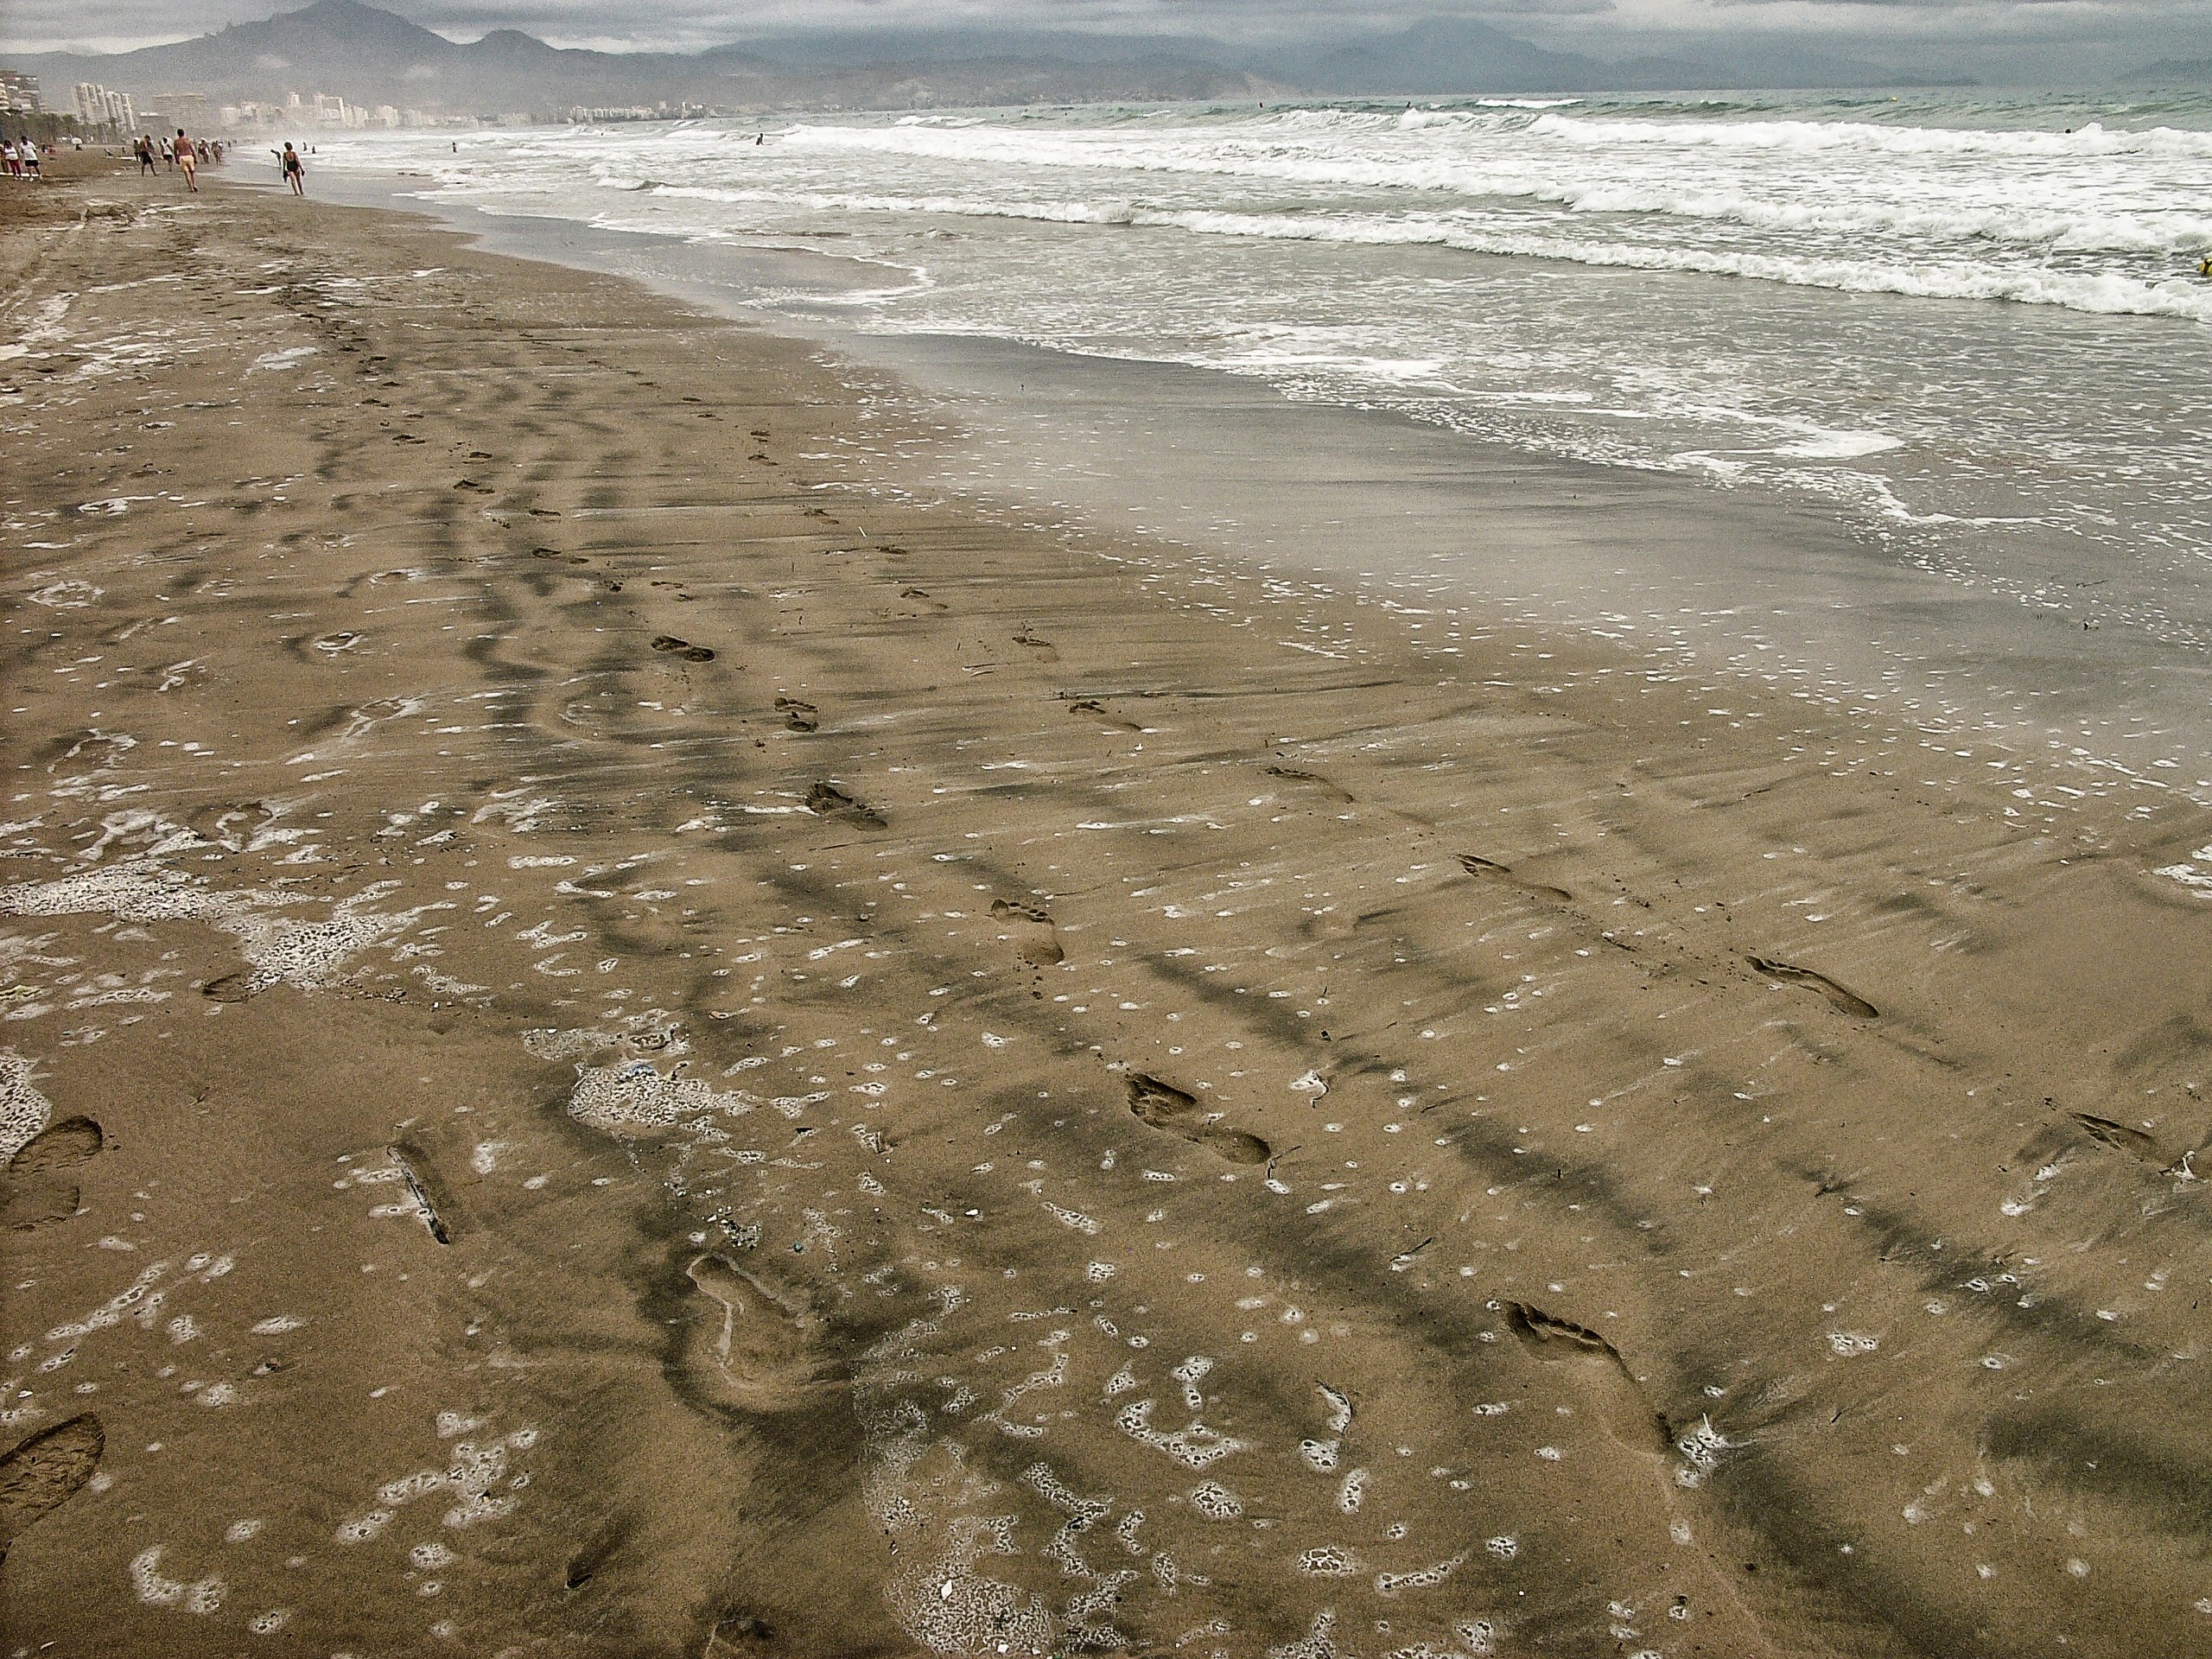
beach, sea, coast, sand, ocean, cloudy, shore, wave, relax, fishing, body of water, waves, landscapes, alicante, rides, mediterranean sea, mudflat, wind wave, san juan beach, after orchards